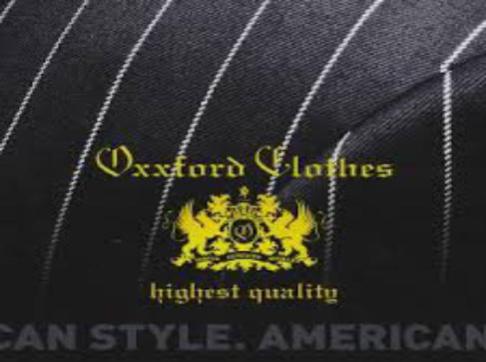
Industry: Clothes